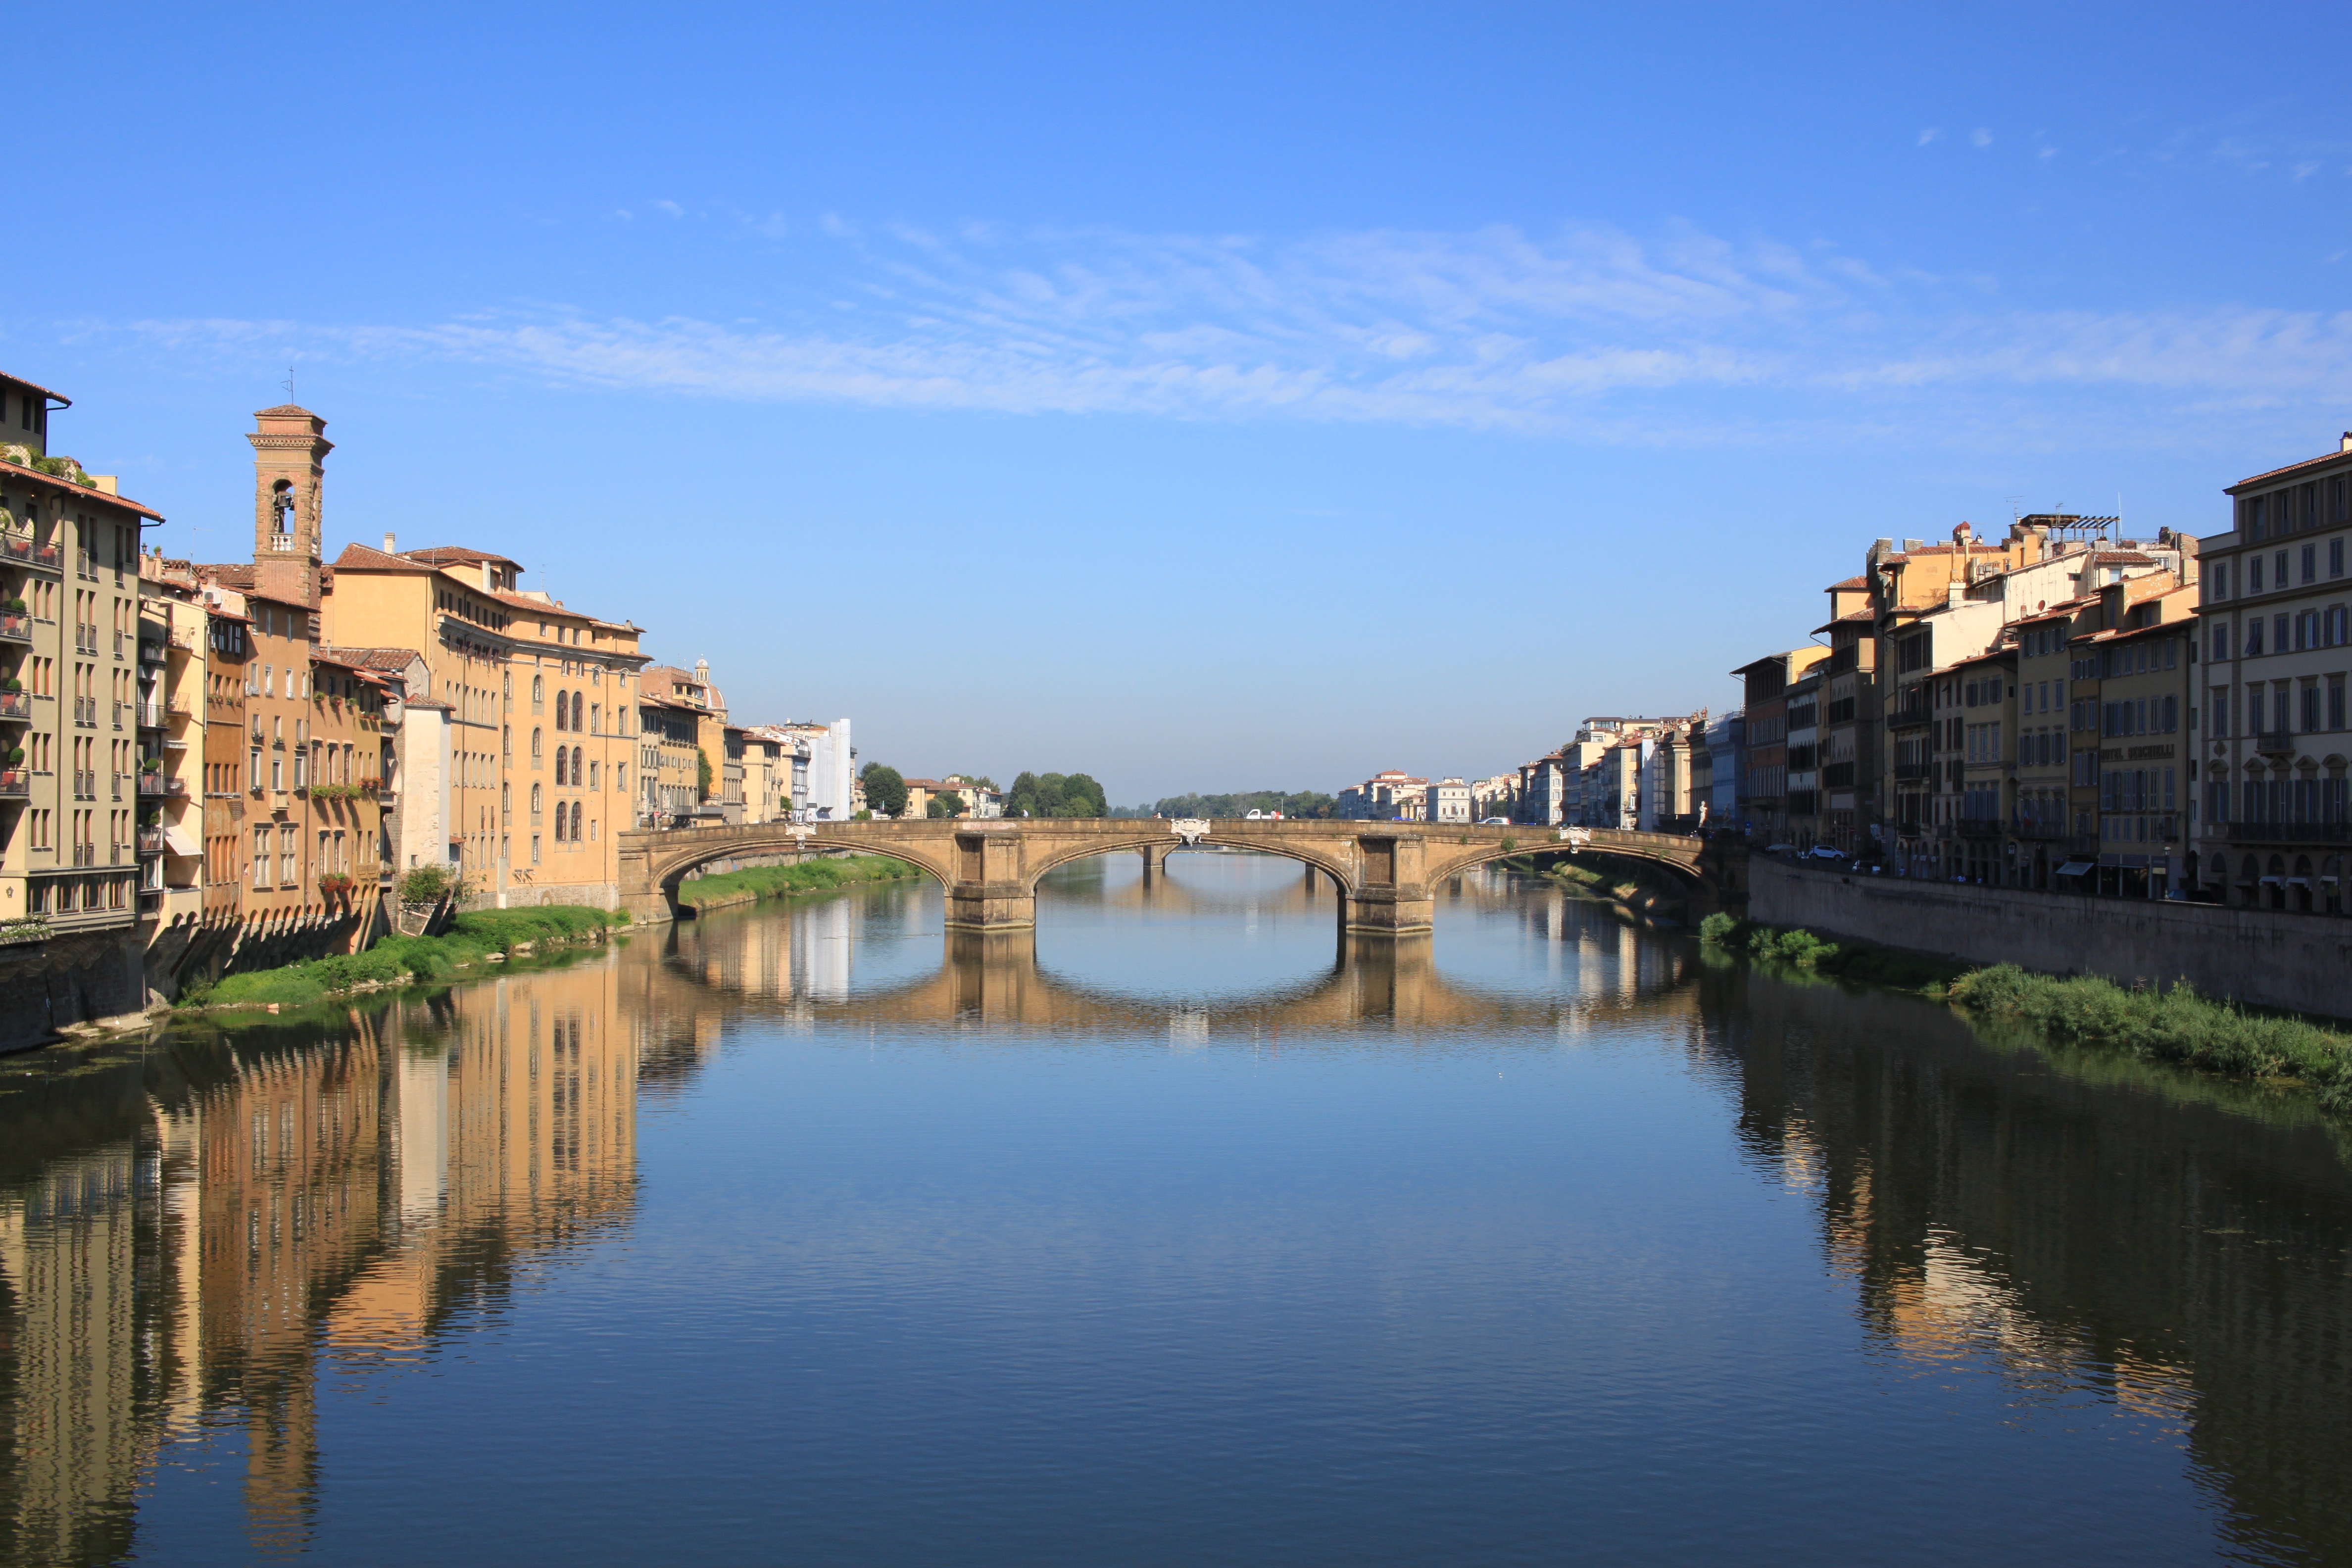
town, river, canal, cityscape, panorama, reflection, waterway, body of water, channel, moat, landform, geographical feature